Grift of the Magi

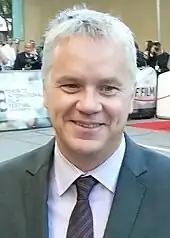
Tim Robbins guest-starred in the episode as Jim Hope.

"Grift of the Magi" was written by Tom Martin and directed by Matthew Nastuk as part of the eleventh season of "The Simpsons" (1999–2000). It was the first episode that Martin wrote on his own, having previously co-written the season ten episode "Sunday, Cruddy Sunday" with George Meyer, Brian Scully, and "The Simpsons" showrunner Mike Scully. Martin got the inspiration for "Grift of the Magi" after reading a magazine article about how major companies were receiving permission to advertise their products in school students' textbooks. He thought it "seemed like a gigantic conflict that could lead to big problems", and therefore believed an episode based on it would be a good idea. According to DVD Talk reviewer Adam Tyner, the episode is a satire of the commercialization of Christmas. A writer for "Newsday" has commented that episode skewers "the annual craze for that one 'hot' toy." This has also been pointed out by Mike Scully, who said in 2008 that "Grift of the Magi" was produced around the time when "every year there seemed to be a hot toy. Like the Furbies, or whatever – some toy that kids just had to have that year." In response to Scully's comment, Martin added that every year "the media would create this gigantic rush at the toy store for various things. This [episode] was coming on the heels of, yeah, the Furby."